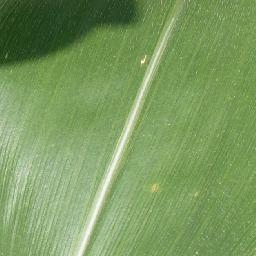
Label: Corn___healthy